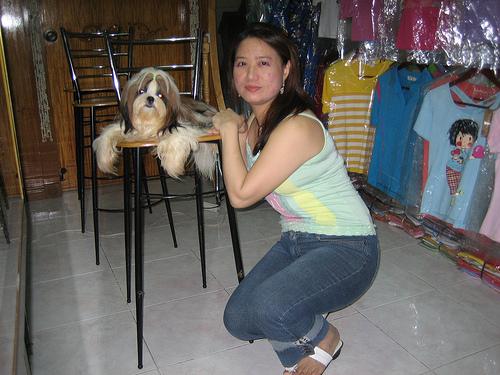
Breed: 361-n000123-Shih_Tzu